Francis Marrash

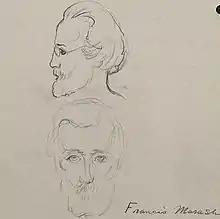
Portrait of Francis Marrash by Kahlil Gibran, c. 1910

Kahlil Gibran was a great admirer of Marrash, whose works he had read at al-Hikma School in Beirut. According to Shmuel Moreh, Gibran's own works echo Marrash's style and "many of [his] ideas on enslavement, education, women's liberation, truth, the natural goodness of man, and the corrupted morals of society". Khalil Hawi has referred to Marrash's aforementioned philosophy of universal love as having left a deep impression on Gibran. Moreover, Khalil Hawi has stated that many of Marrash's recurring expressions became stock images for Arab writers of the 20th century: he has mentioned, for example, "the valleys of mental contemplation", "the wings of thoughts", "solicitudes and dreams", "the veils of history", "the Kingdom of the Spirit", "the nymphs of the forest, the spring and the dawn", "golden diadems", "the jewels of light", "the storms of days and nights", and "the smoke of revenge and the mist of anger".